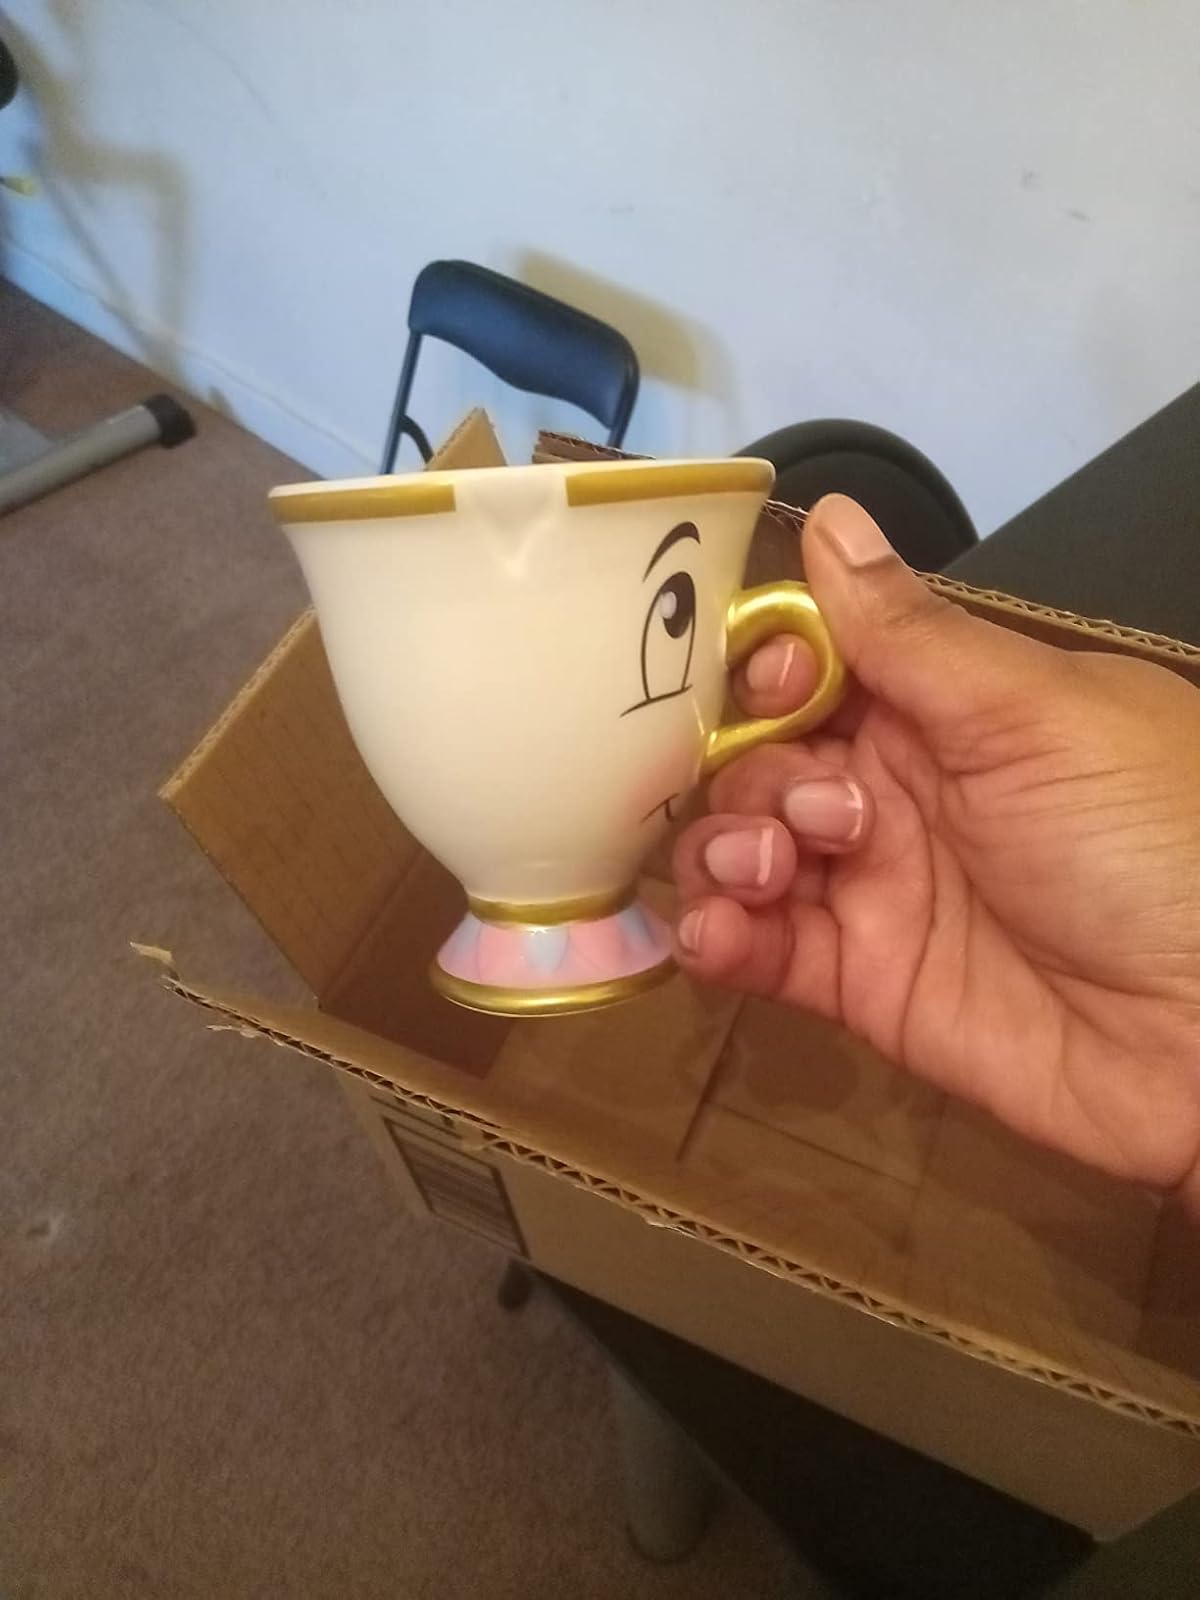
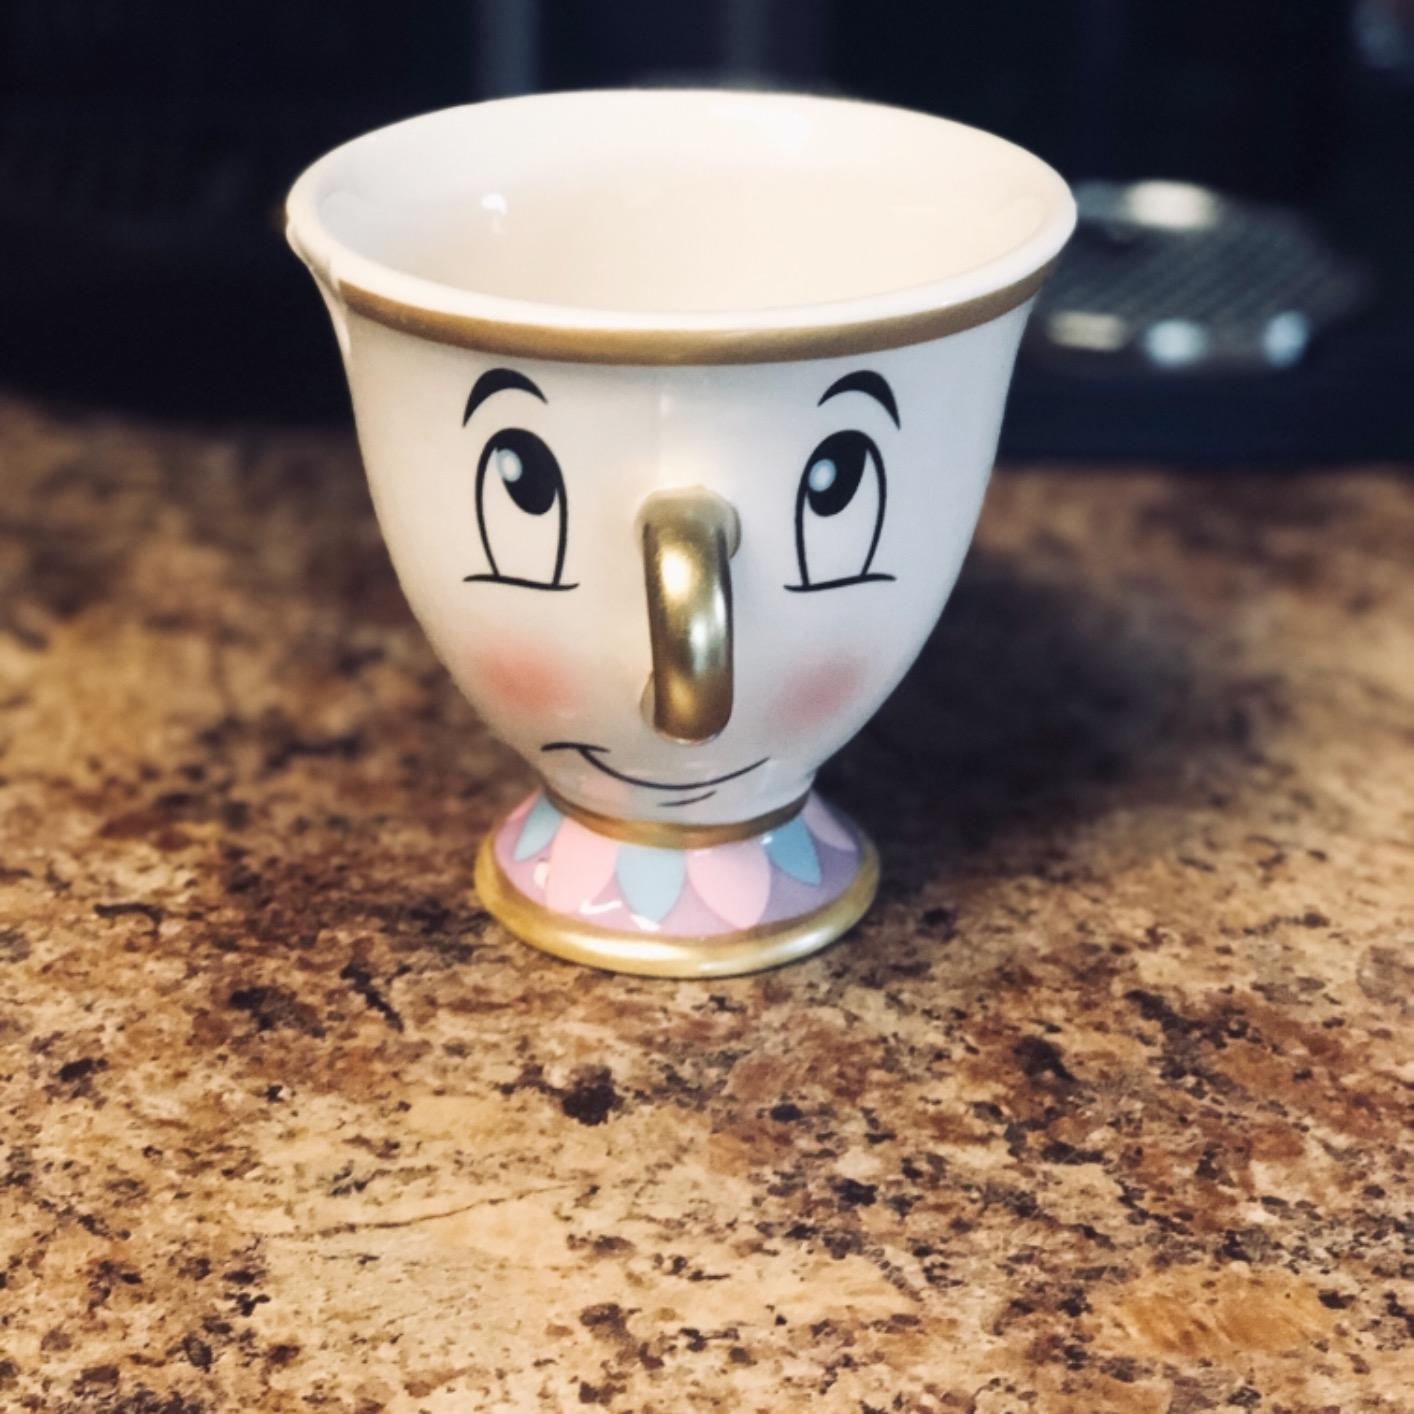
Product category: items_mug
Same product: yes